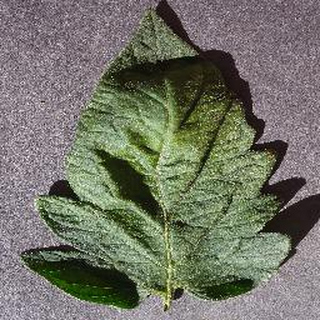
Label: healthy_tomato